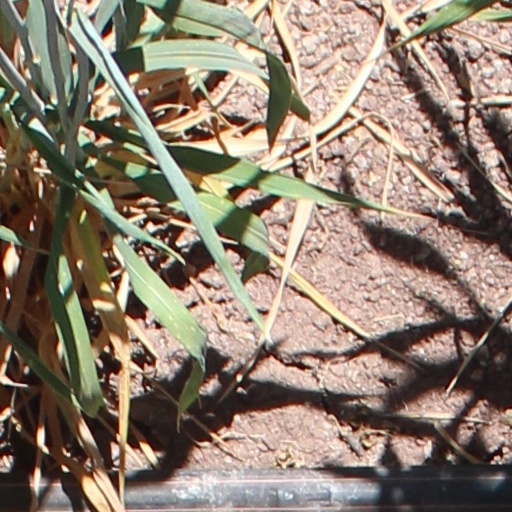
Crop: wheat